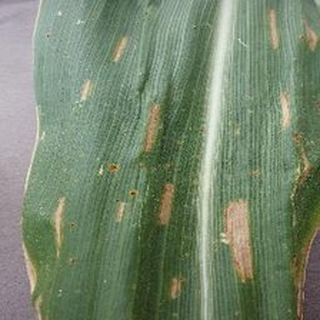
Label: corn_northern_leaf_blight